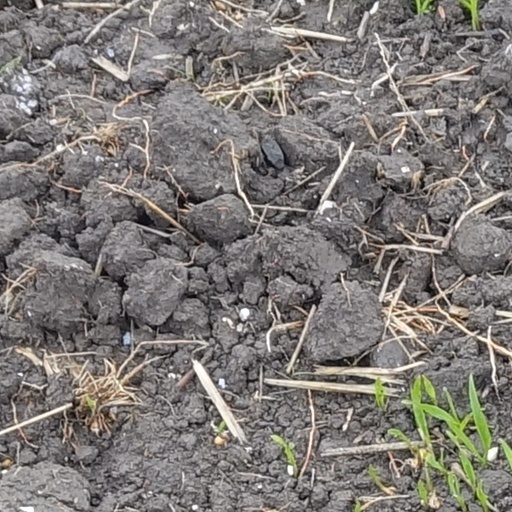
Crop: wheat